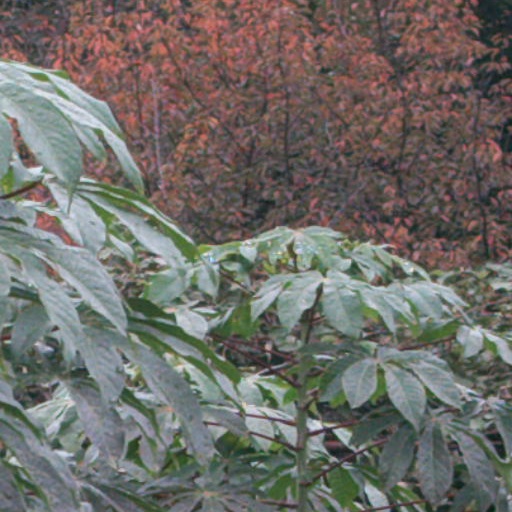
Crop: cassava